Steven Oleksy

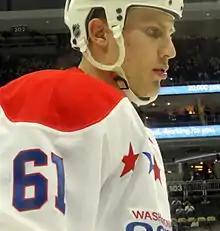

Proving a solid addition to the Sound Tigers' defense, Oleksy was signed as a free agent for the following 2012–13 season in the AHL with the Hershey Bears on July 2, 2012. After 55 games with the Bears and ranking third among AHL defensemen in penalty minutes, Oleksy was signed to his first NHL deal with the Bears' affiliate, the Washington Capitals, on a three-year two-way contract on March 4, 2013. He was then immediately recalled to the Capitals. In his NHL debut, he registered an assist for the Capitals in a 4–3 comeback victory over the Boston Bruins on March 5.